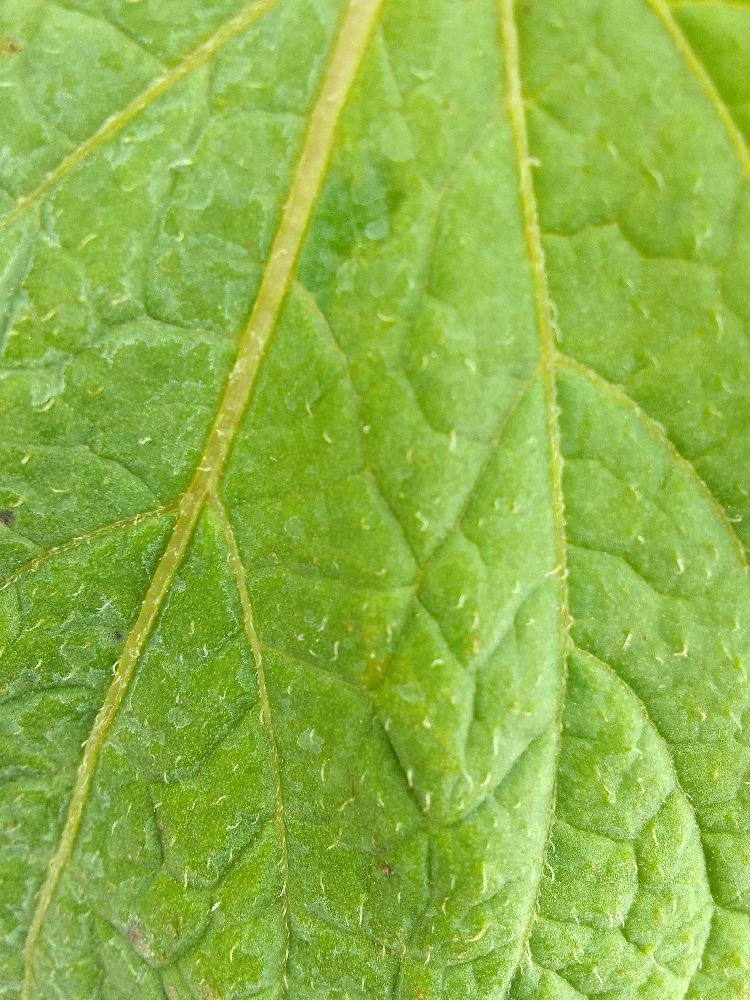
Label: Healthy